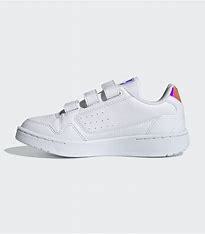
Brand: Adidas
Model: NY 90